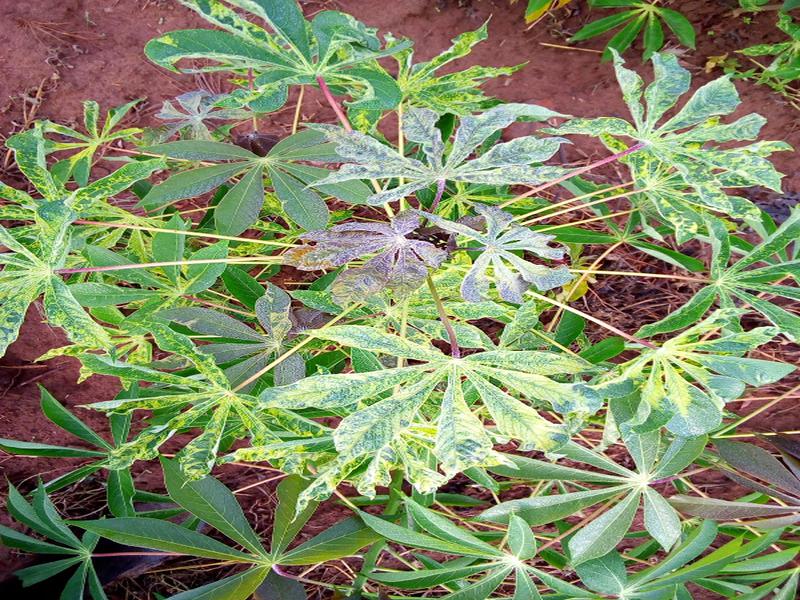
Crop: cassava
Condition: mosaic_disease